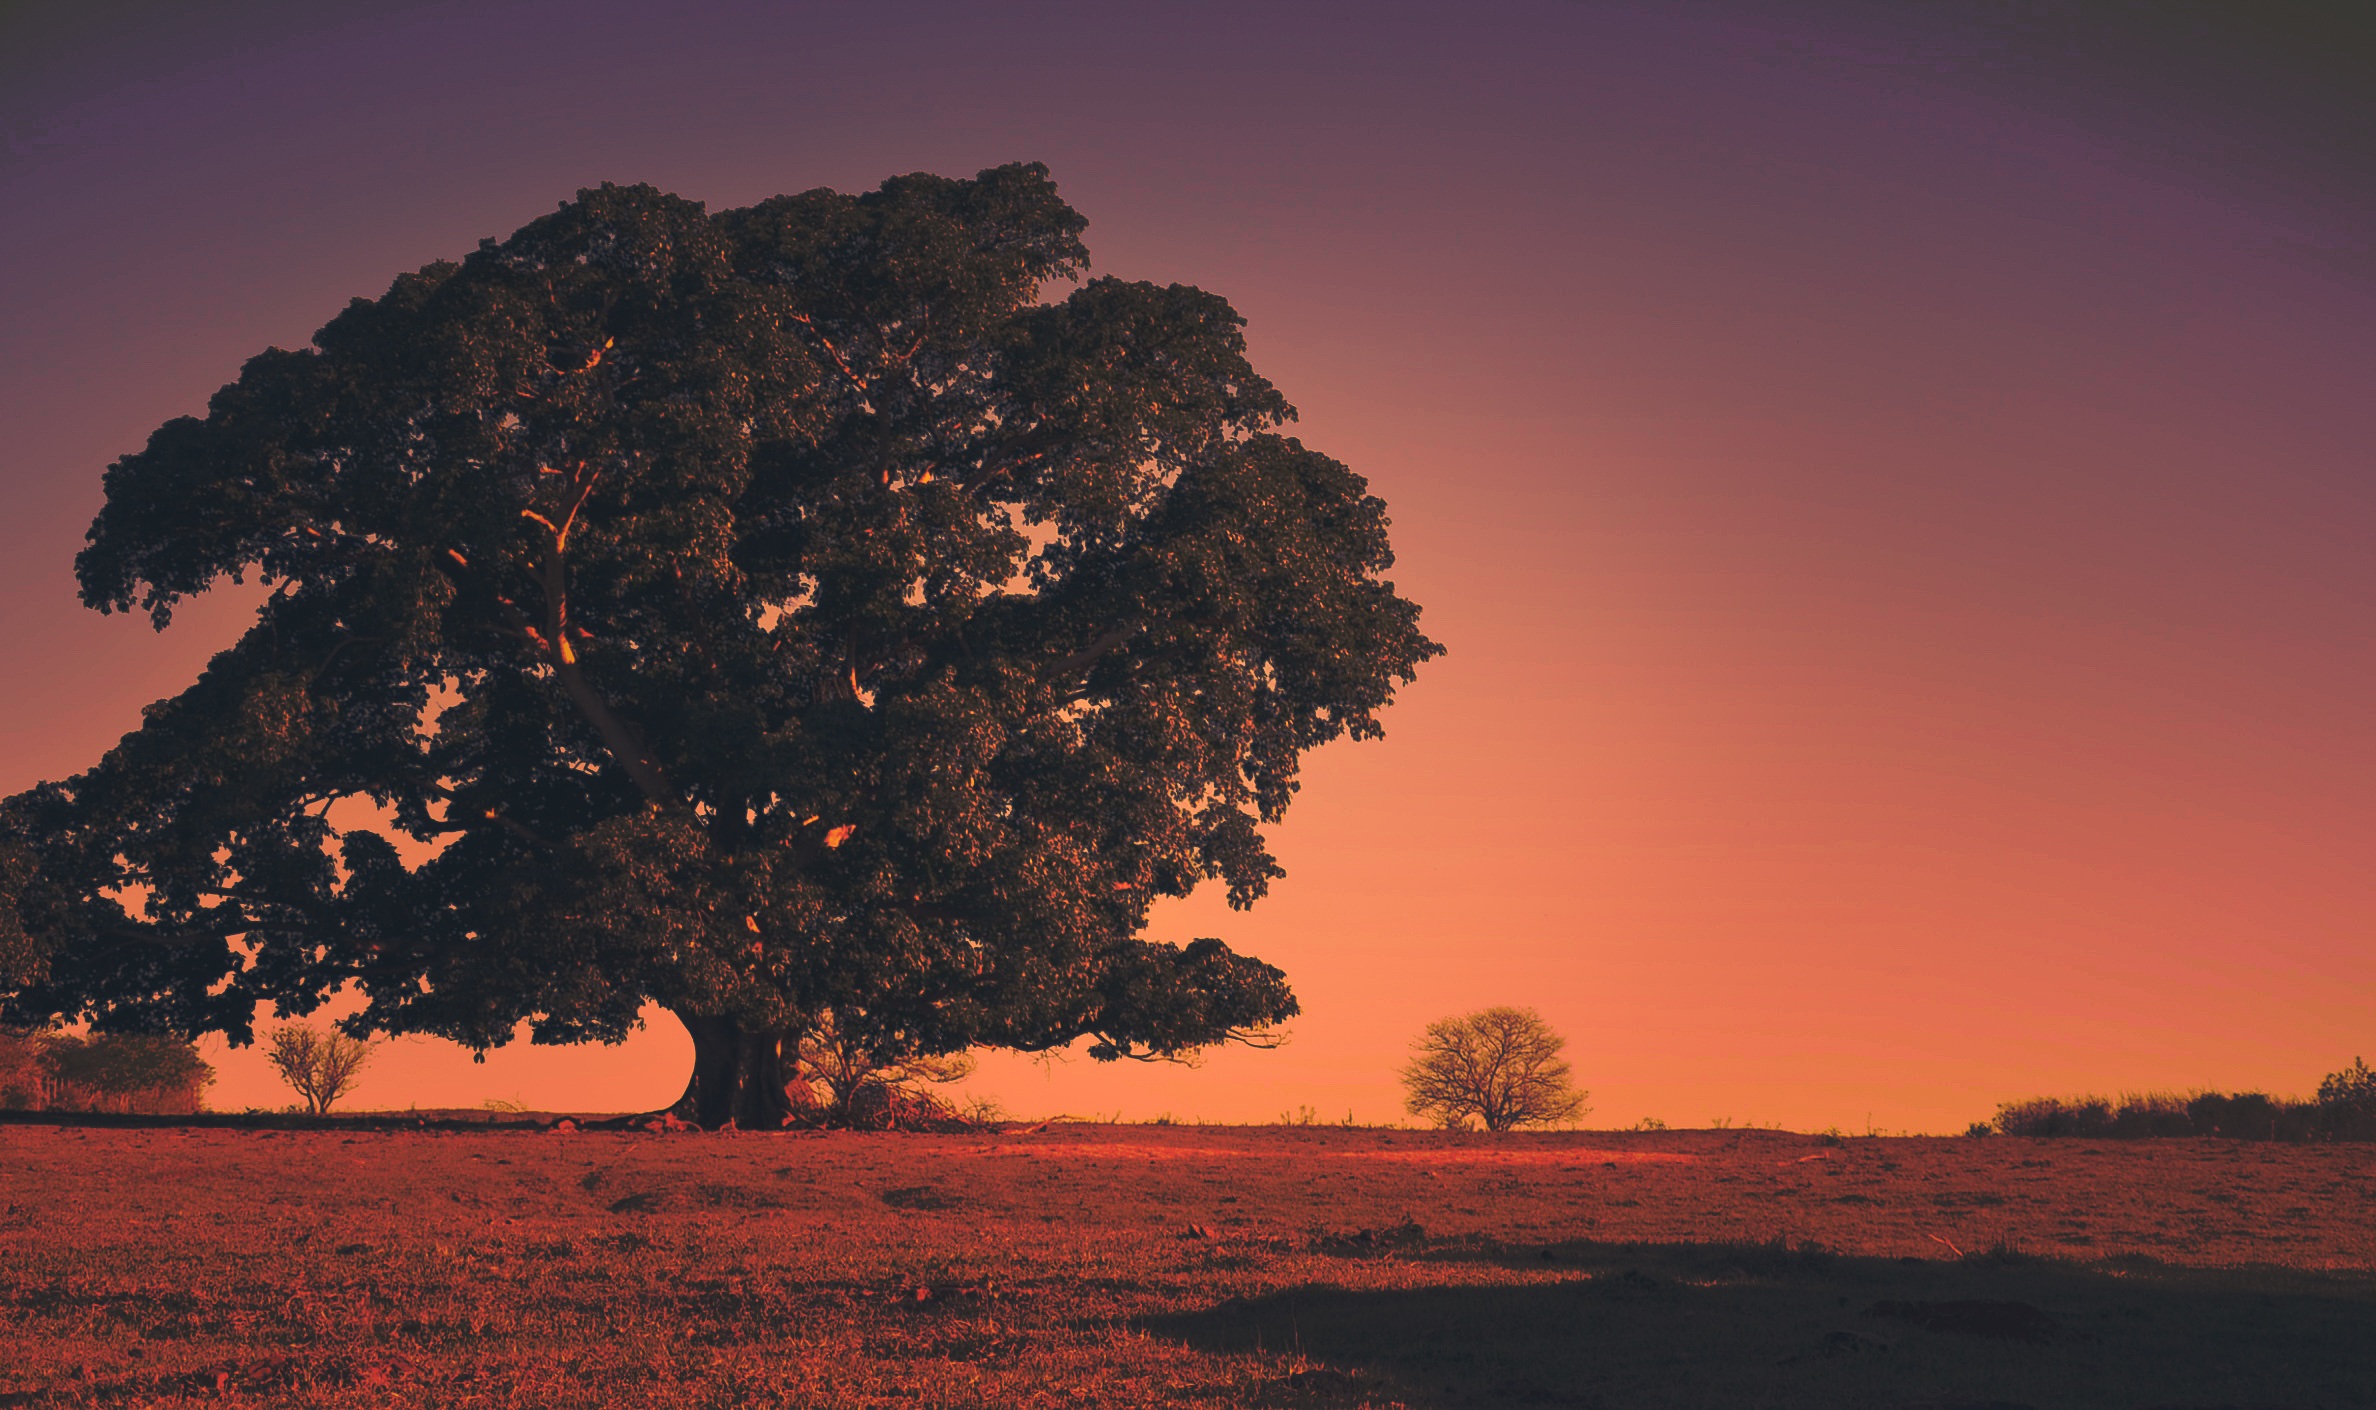
landscape, tree, nature, horizon, mountain, cloud, plant, sky, sunrise, sunset, field, morning, hill, dawn, dusk, evening, rural, soil, savanna, brazil, ja, atmospheric phenomenon, woody plant